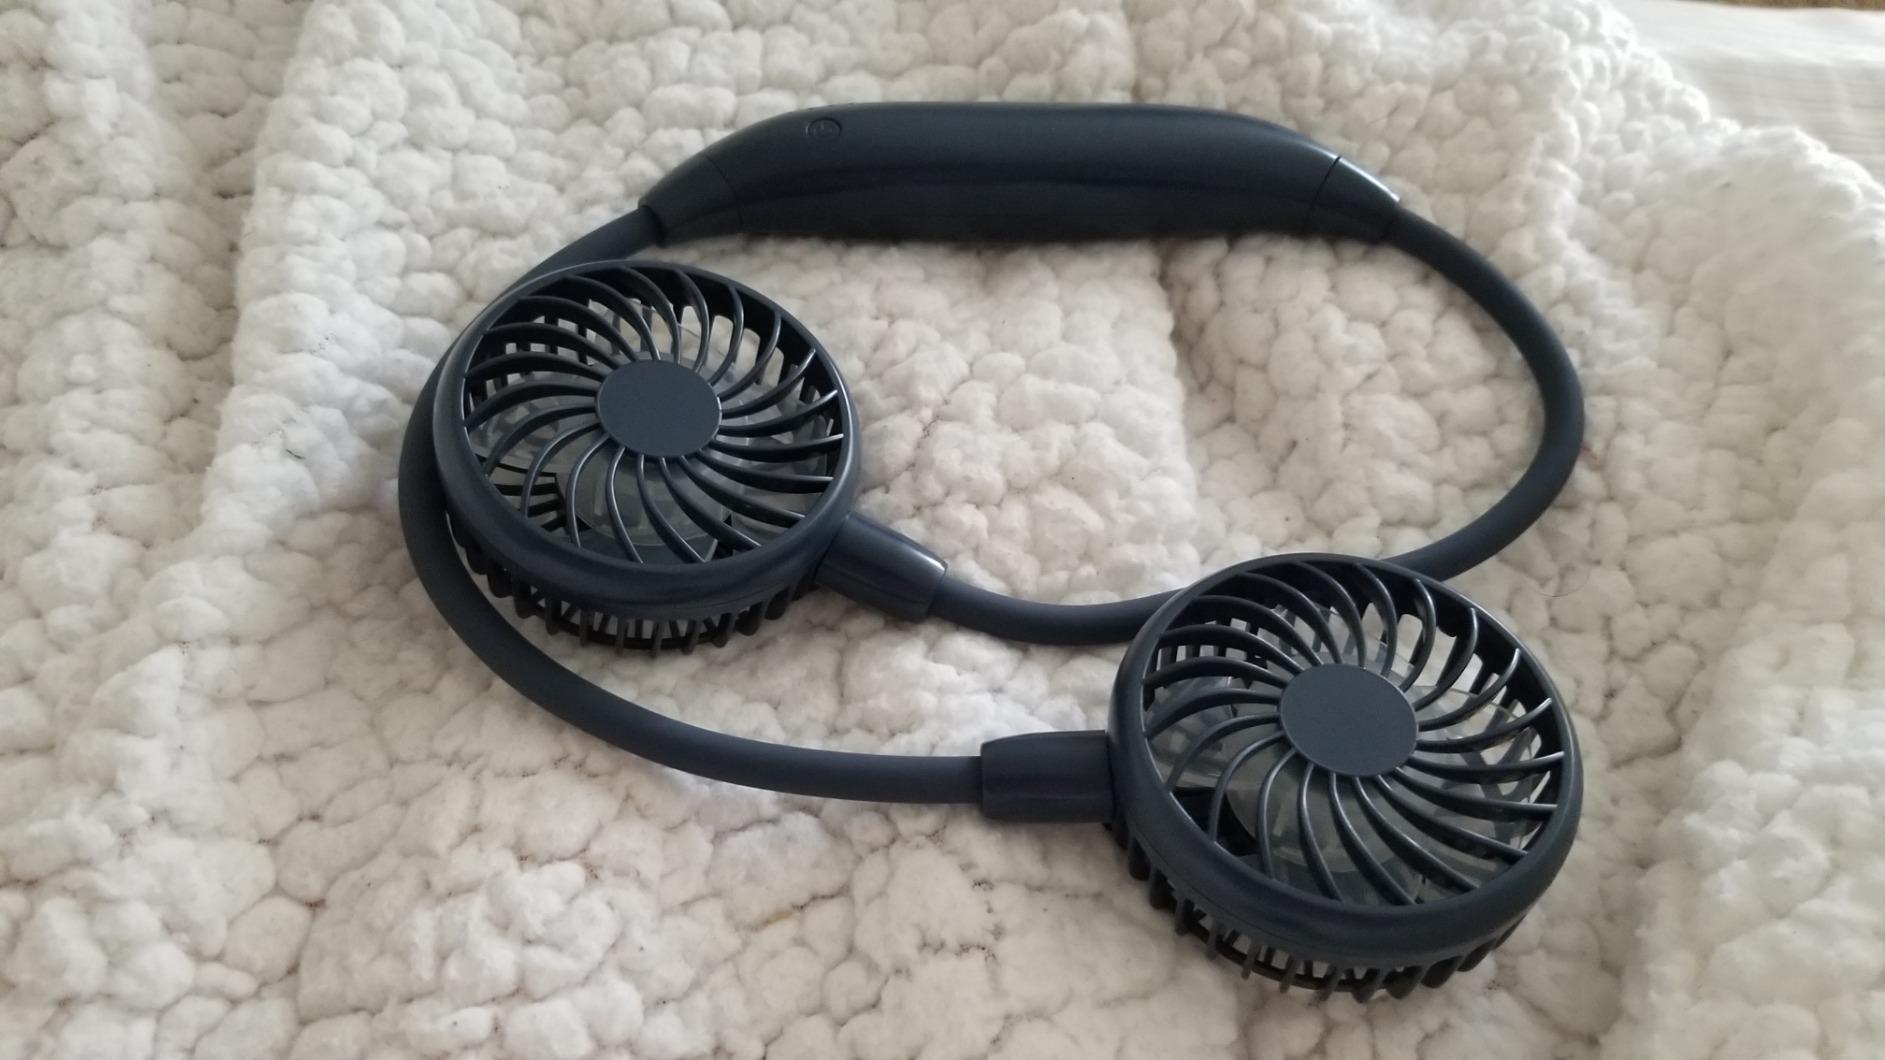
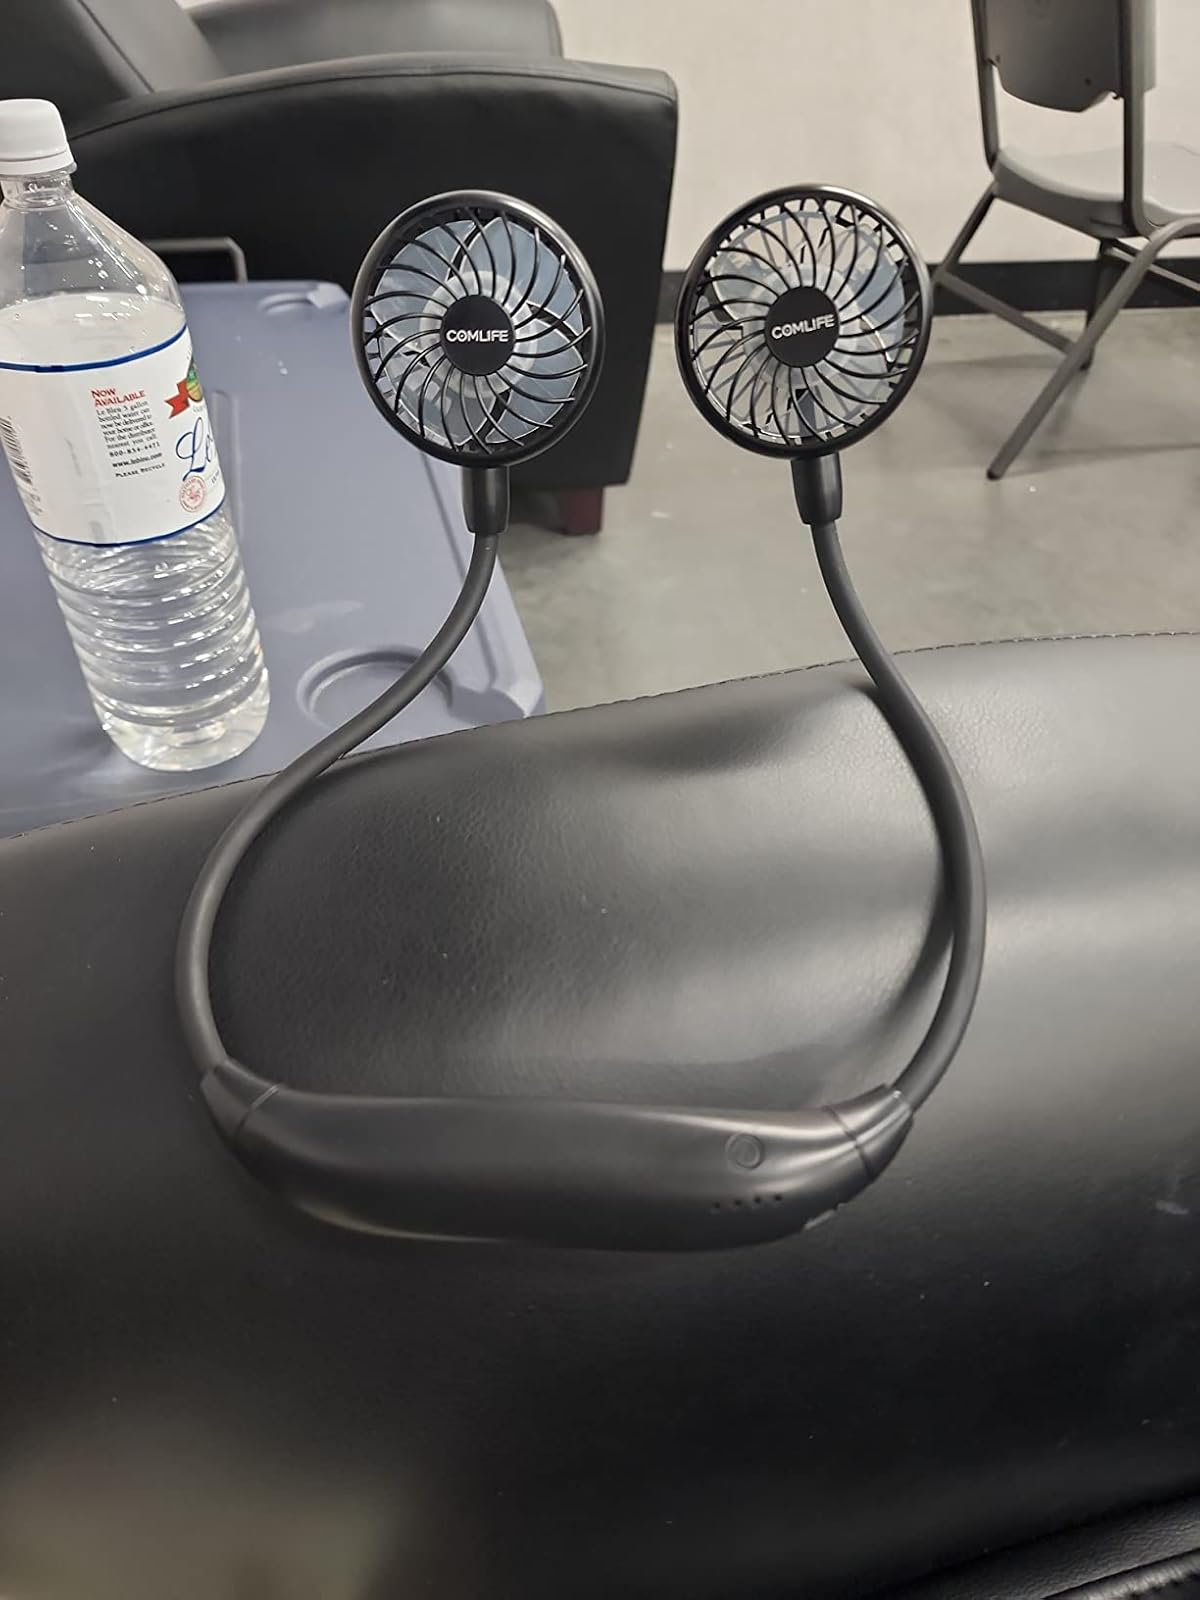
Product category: fan
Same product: no